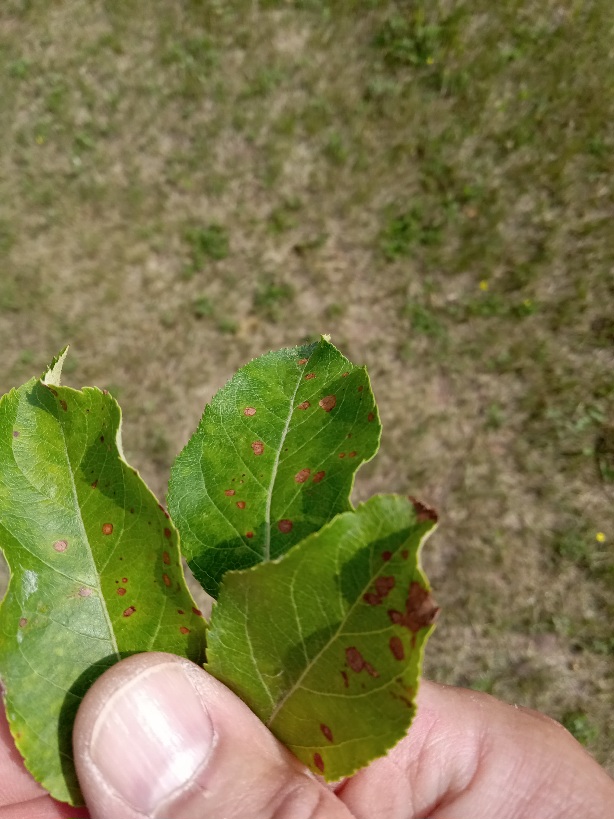
Plant: Apple
Disease: apple rust